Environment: real
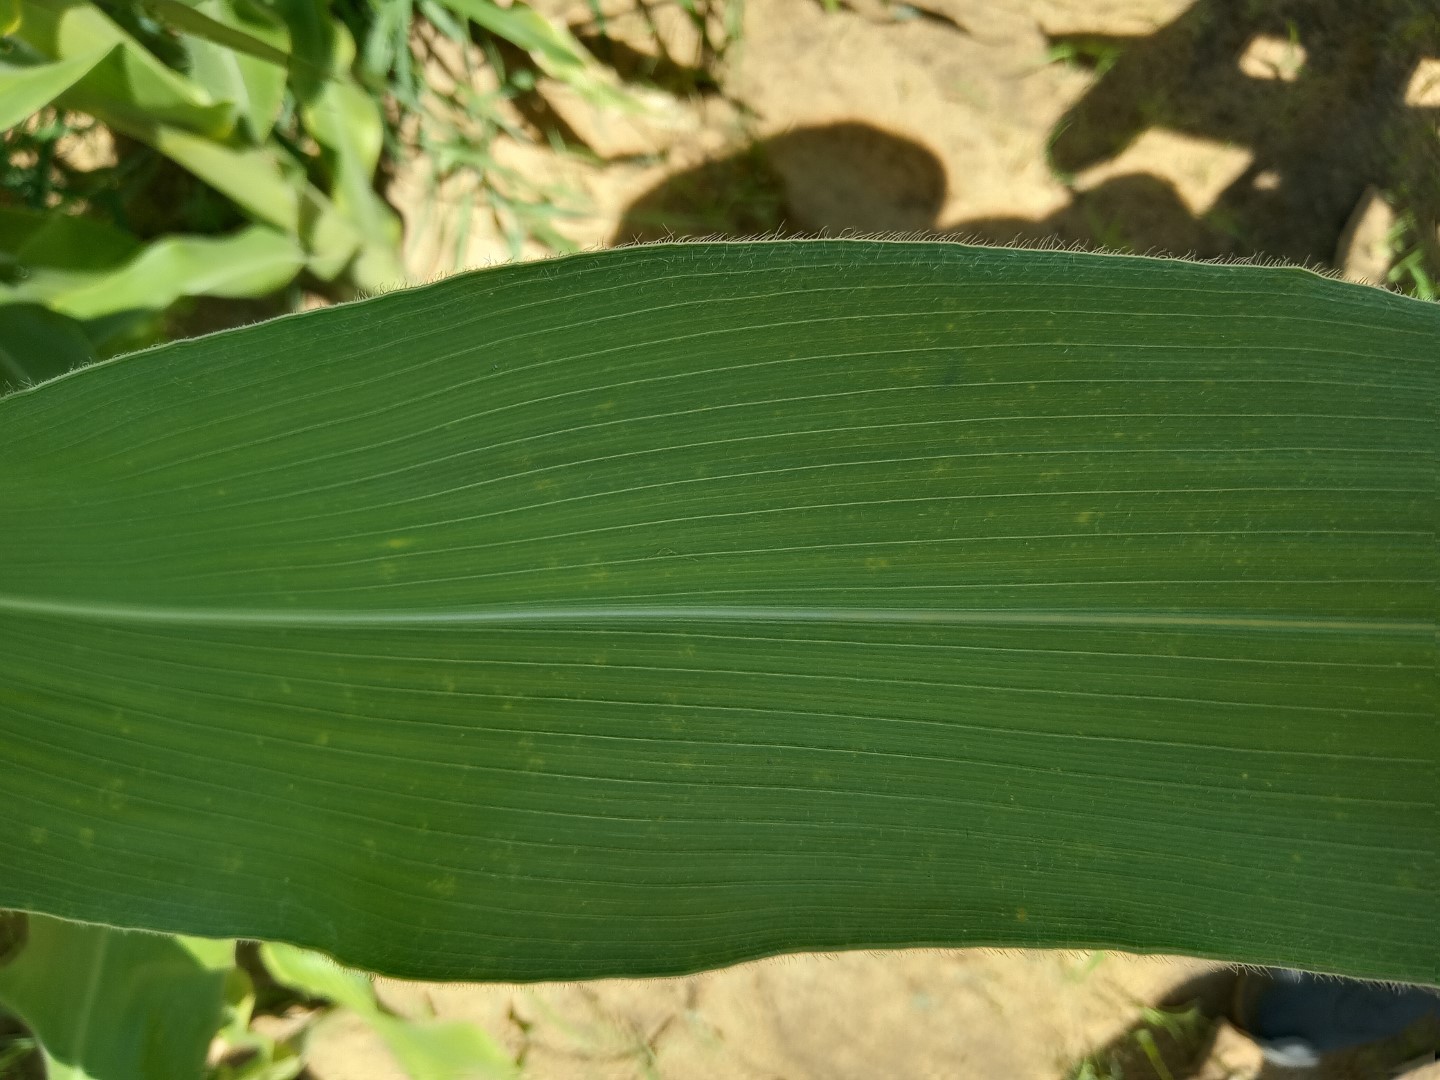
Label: healthy